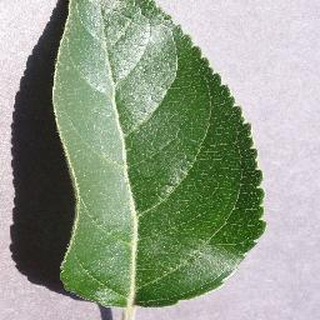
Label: healthy_apple